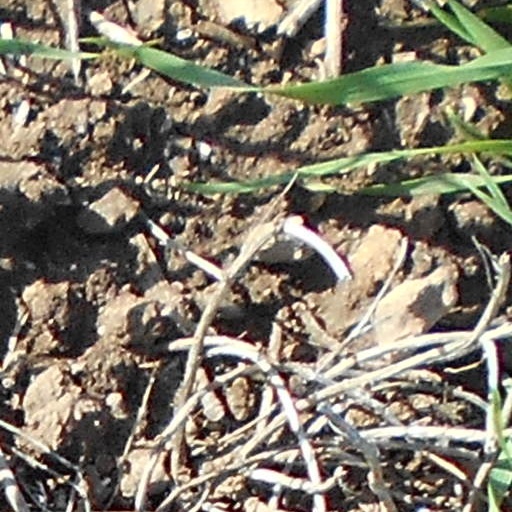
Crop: wheat